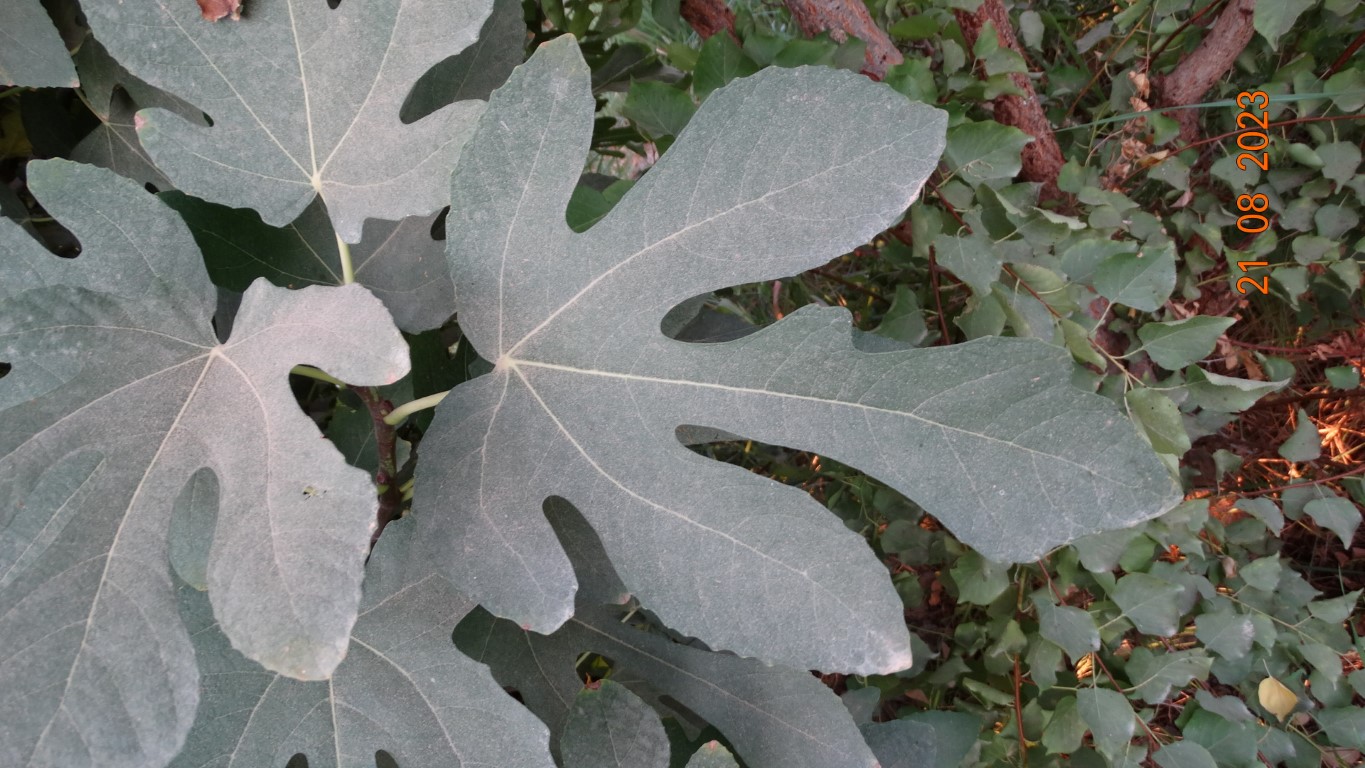
Label: infected